Sherman Historic District (Sherman, Connecticut)

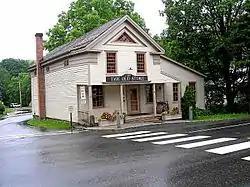
The "Old Store"

The Sherman Historic District encompasses the historic town center of Sherman, Connecticut. It covers an historic district area centered on the junction of Connecticut Routes 37 and 39, and consists mostly of residential structures, some of them dating to not long after the town's incorporation in 1740. Most of the village center was developed in the 19th century. Notable buildings include the 1837 Greek Revival Center Church (now used as a performance space), the 1886 Old Town Hall, and the 1926 Colonial Revival library building.